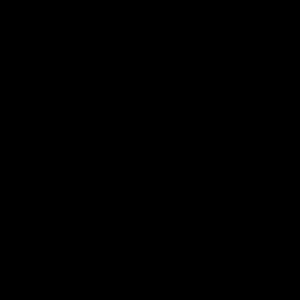
La figure de pôles est une manière de représenter les orientations dans l'espace.
En géométrie et en cartographie, la projection stéréographique est une projection cartographique azimutale permettant de représenter une sphère privée d'un point sur un plan. On convient souvent que le point dont on prive la sphère sera un des pôles de celle-ci ; le plan de projection peut être celui qui sépare les deux hémisphères, nord et sud, de la sphère, qu'on appelle plan équatorial. On peut également faire une projection stéréographique sur n'importe quel plan parallèle au plan équatorial pourvu qu'il ne contienne pas le point dont on a privé la sphère.